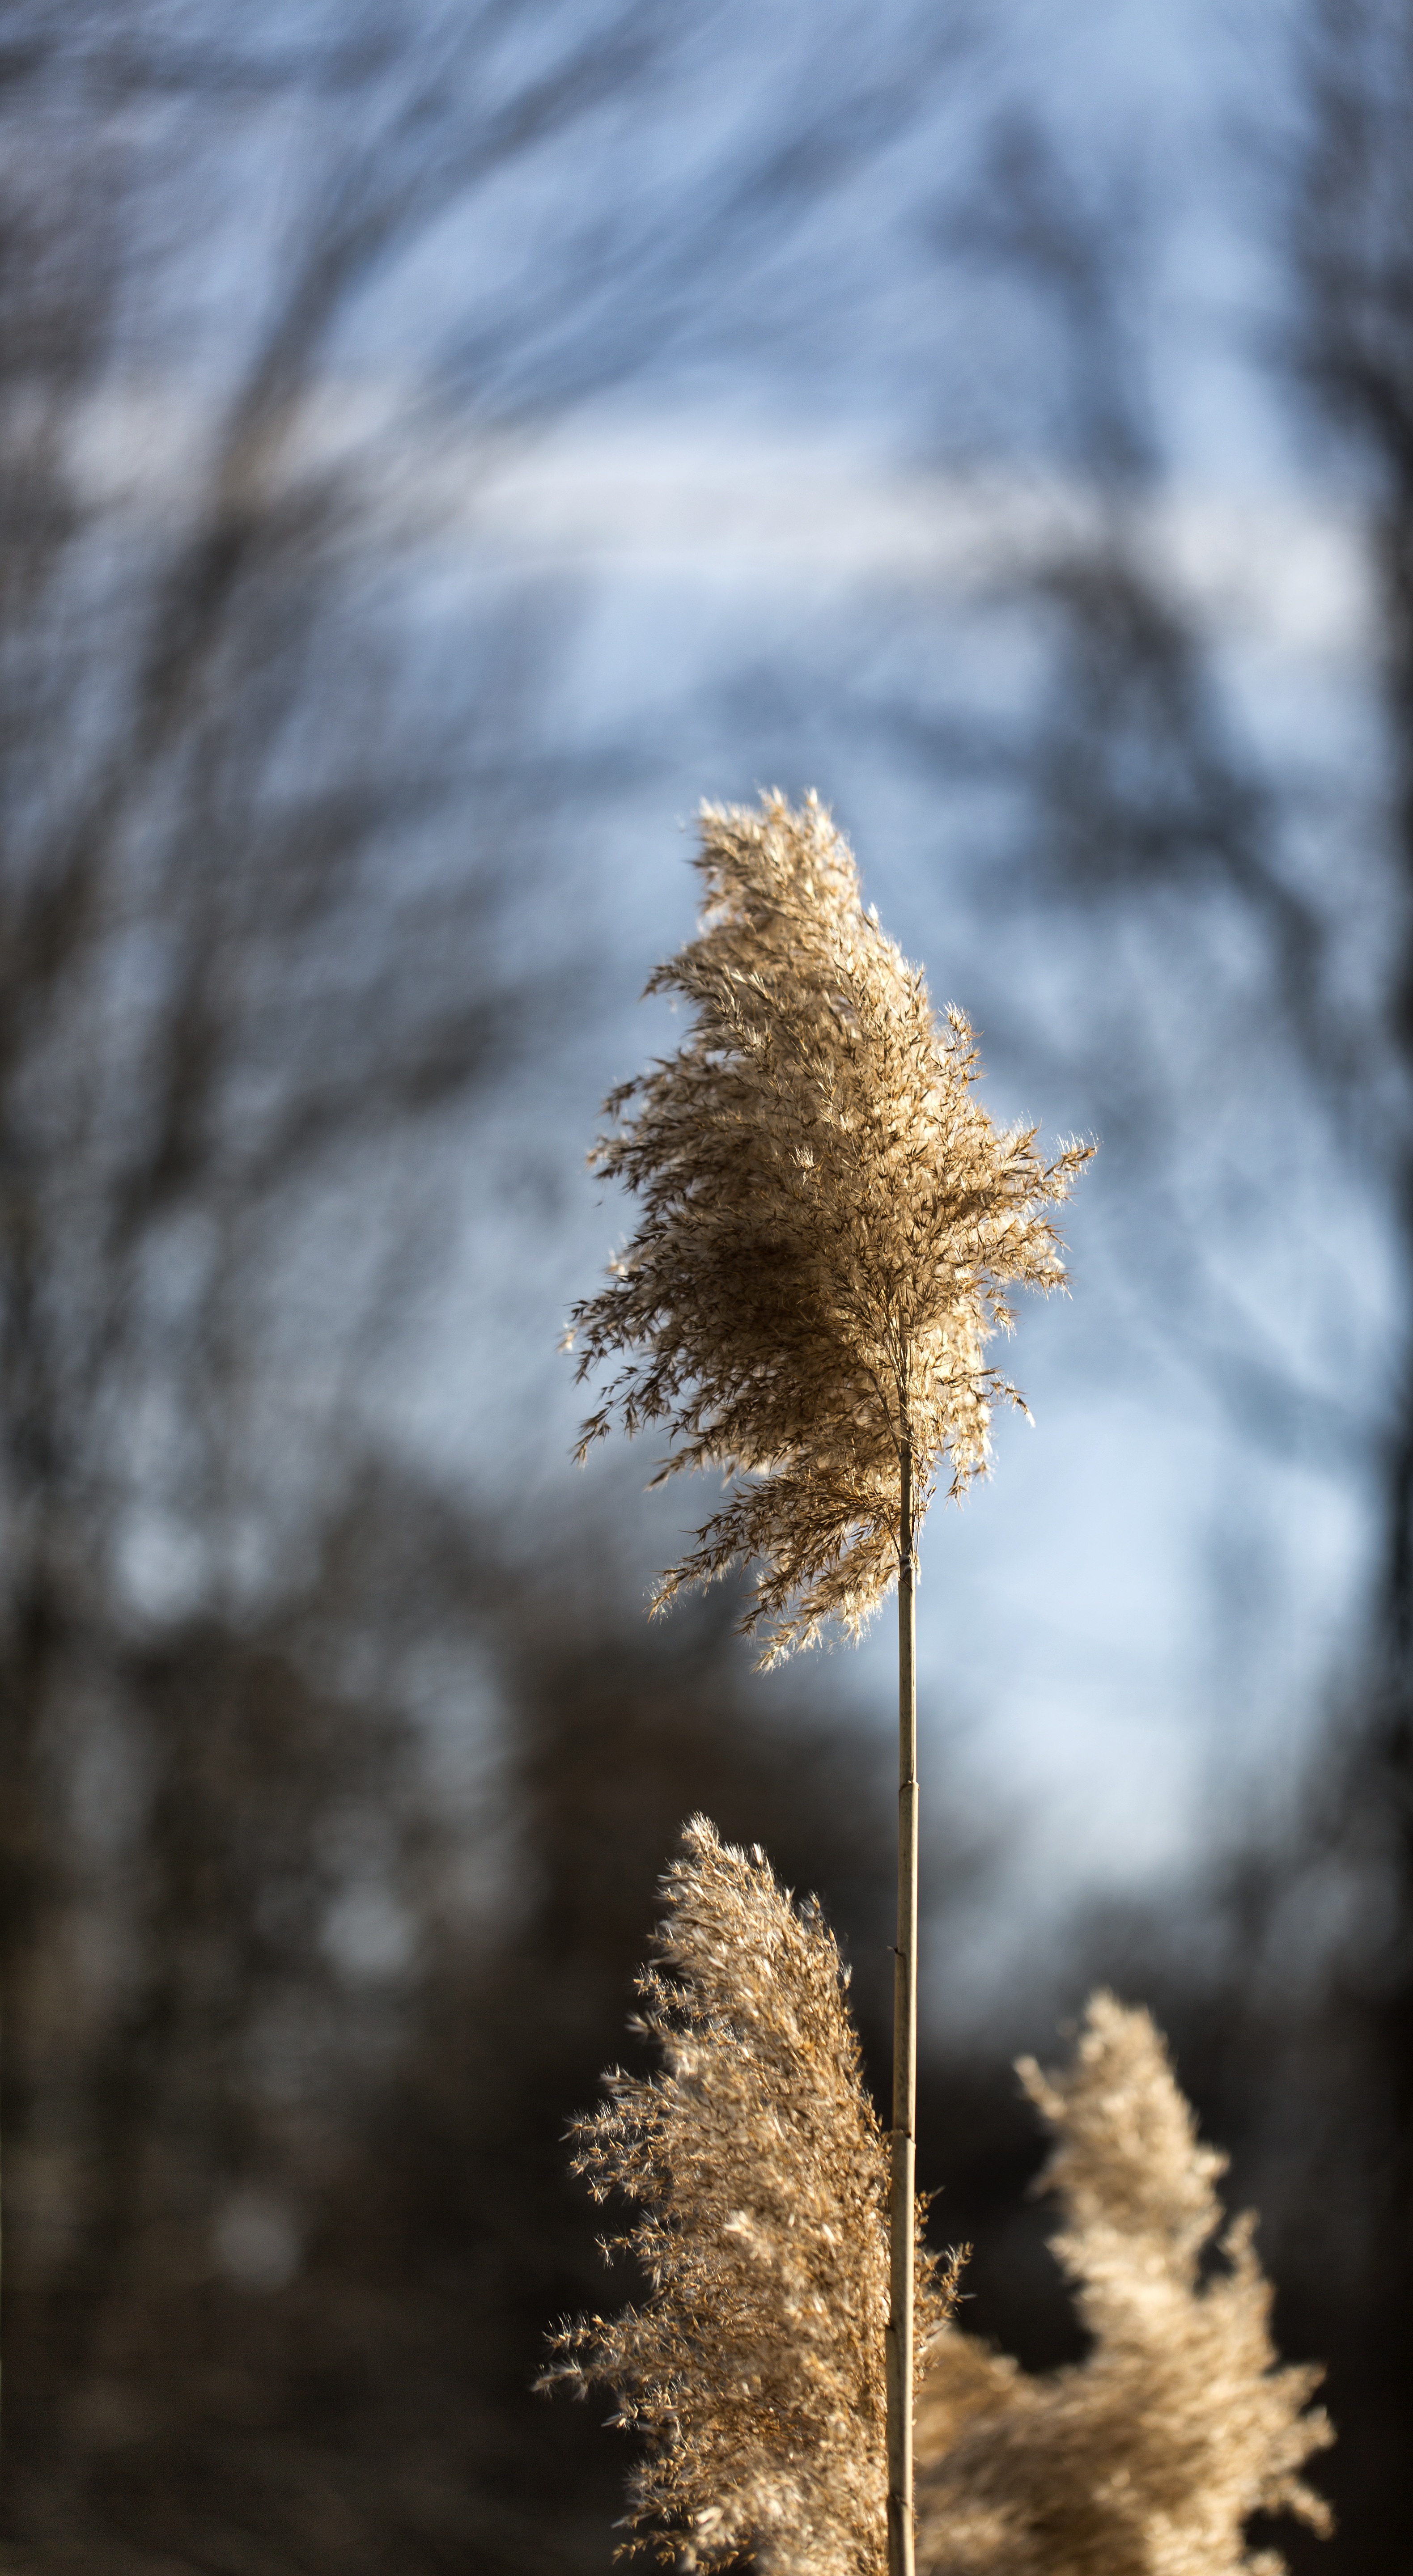
tree, nature, forest, grass, branch, snow, winter, light, plant, sunset, sunlight, leaf, flower, wind, frost, reed, ice, reflection, macro, autumn, blue, flora, season, close up, blowing, detail, freezing, grass family, plant stem, woody plant, land plant